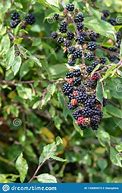
Label: blackberry